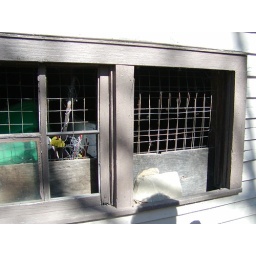
There's no glass in the windows and the doors are off the hinges. Unsuitable for candle manufacture